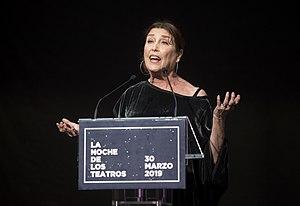
Verónica Forqué, née le 1ᵉʳ décembre 1955 à Madrid, est une actrice espagnole, connue pour le rôle de Kika, personnage éponyme du film de Pedro Almodóvar en 1994.